Italians in the United States before 1880

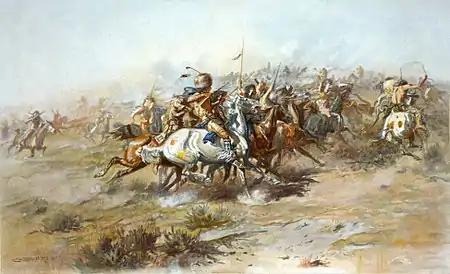
The Battle of the Little Bighorn. The Italian soldier Giovanni Martino was the only survivor from Custer's company at the battle

Between 5,000 and 10,000 Italian Americans fought in the American Civil War. The great majority of Italian Americans, for both demographic and ideological reasons, served in the Union Army (including generals Edward Ferrero and Francis B. Spinola). Some Americans of Italian descent from the disbanded Army of the Two Sicilies defeated by Giuseppe Garibaldi after the Expedition of the Thousand fought in the Confederate Army, such as General William B. Taliaferro (of English-American and Anglo-Italian descent) and P. G. T. Beauregard. Six Italian Americans received the Medal of Honor during the war, among whom was Colonel Luigi Palma di Cesnola, who later became the first Director of the Metropolitan Museum of Arts in New York (1879-1904).